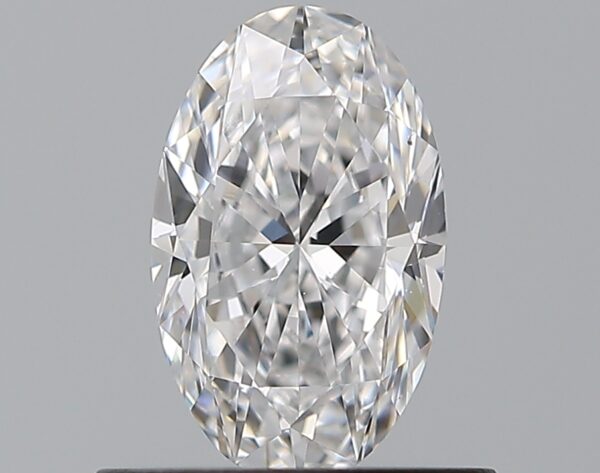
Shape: oval
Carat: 0.57
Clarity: VS2
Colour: D
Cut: EX
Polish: EX
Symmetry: VG
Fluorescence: F
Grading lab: GIA
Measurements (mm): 7.02 x 4.35 x 2.73